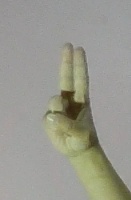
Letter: taa